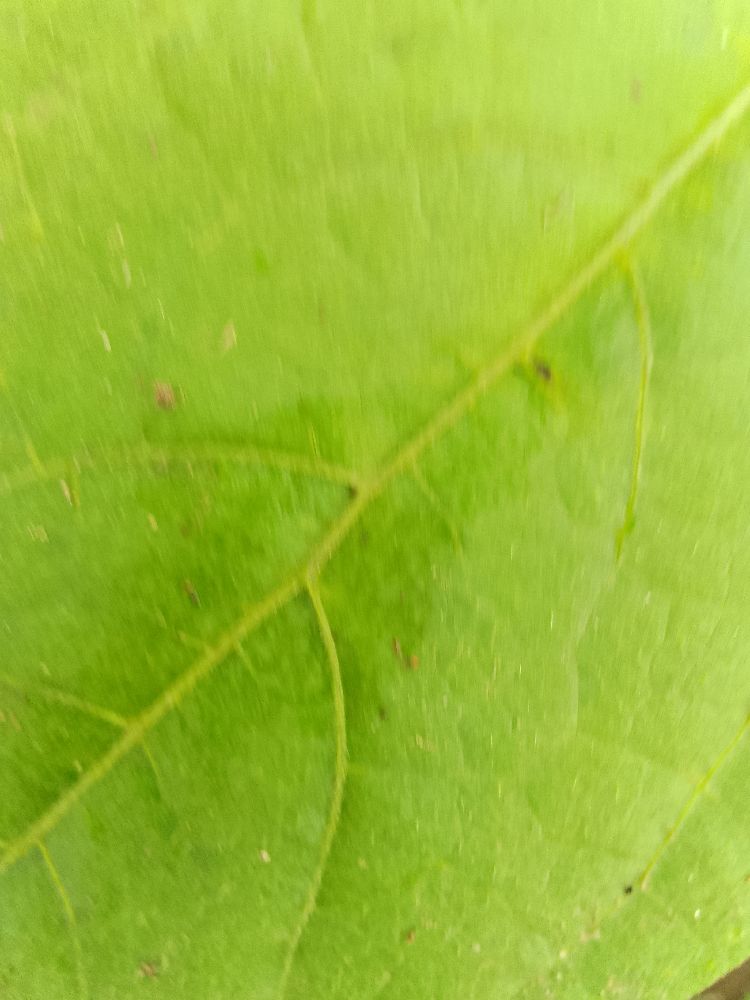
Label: healthy